Lyubov Uspenskaya

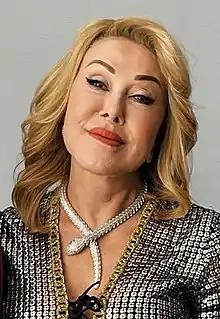

Lyubov Zalmanovna Uspenskaya (Russian: "Любо́вь За́лмановна Успе́нская"; born Sitsker ("Си́цкер"); 24 February 1954) is a Soviet and Russian performer of Russian popular music, much of which is the so-called "urban romance" or Russian "chanson" (Russian: городской романс, gorodskoy romans) style. Multiple winner of the "Chanson of the Year" (Russian: Шансон Года) award.